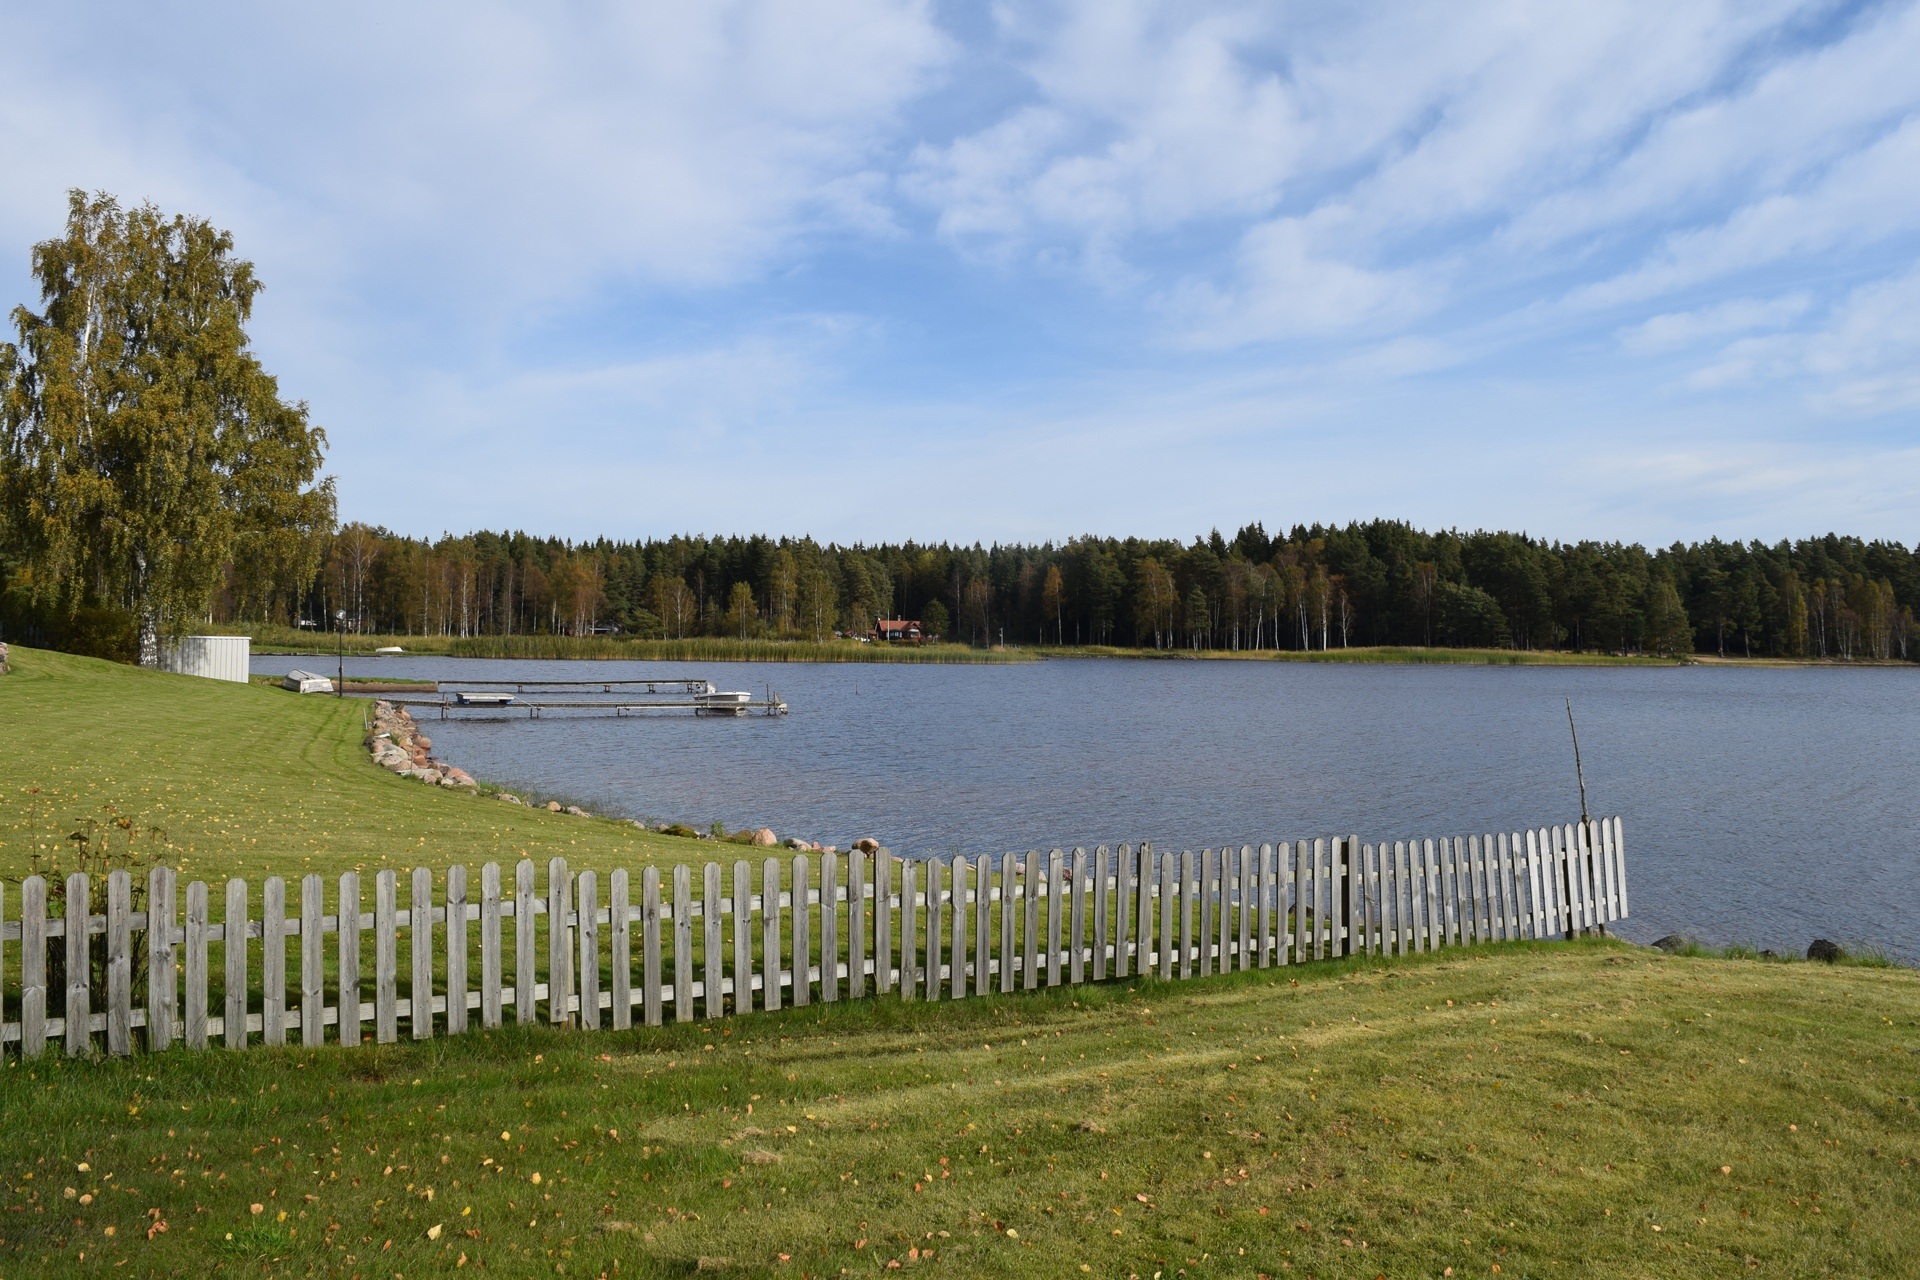
tree, water, nature, forest, grass, lake, pond, reflection, park, reservoir, waterway, wetland, loch, rural area, v nern, west jutviken, kristinehamn